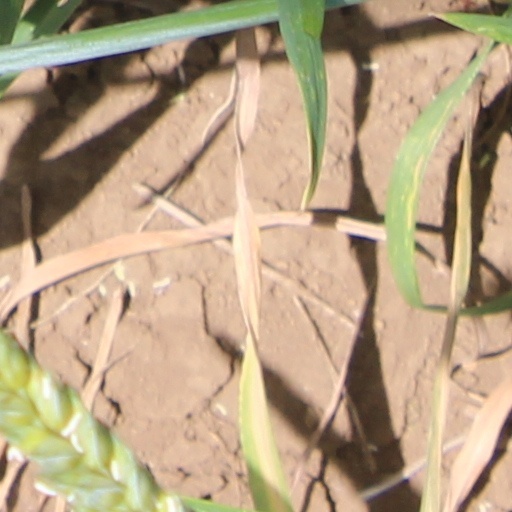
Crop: wheat